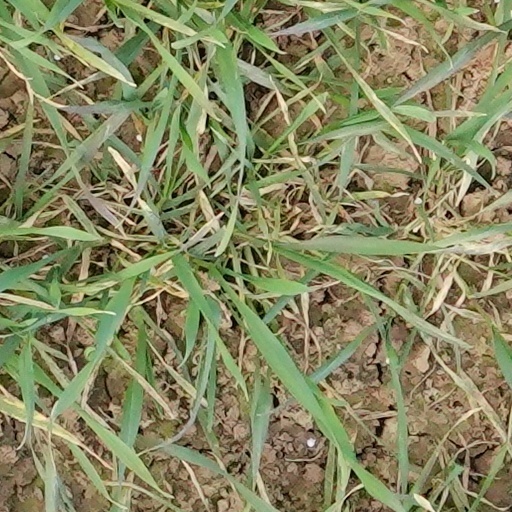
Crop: wheat